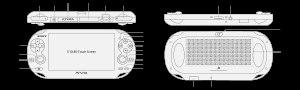
La PlayStation Vita, ou PS Vita, est une console de jeux vidéo portable de huitième génération développée par Sony Computer Entertainment. Son nom de code était Next Generation Portable. La console est sortie le 17 décembre 2011 au Japon, le 23 décembre 2011 à Hong-Kong, puis le 22 février 2012 dans le reste du monde. Elle succède à la PlayStation Portable et aux différentes déclinaisons qui en découlent. Sa concurrente principale est la Nintendo 3DS de Nintendo.